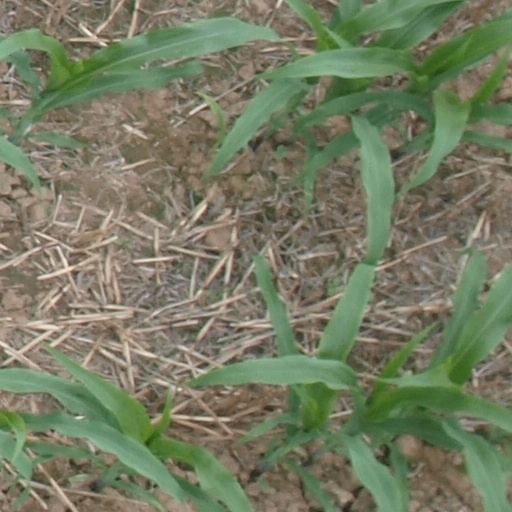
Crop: maize; corn